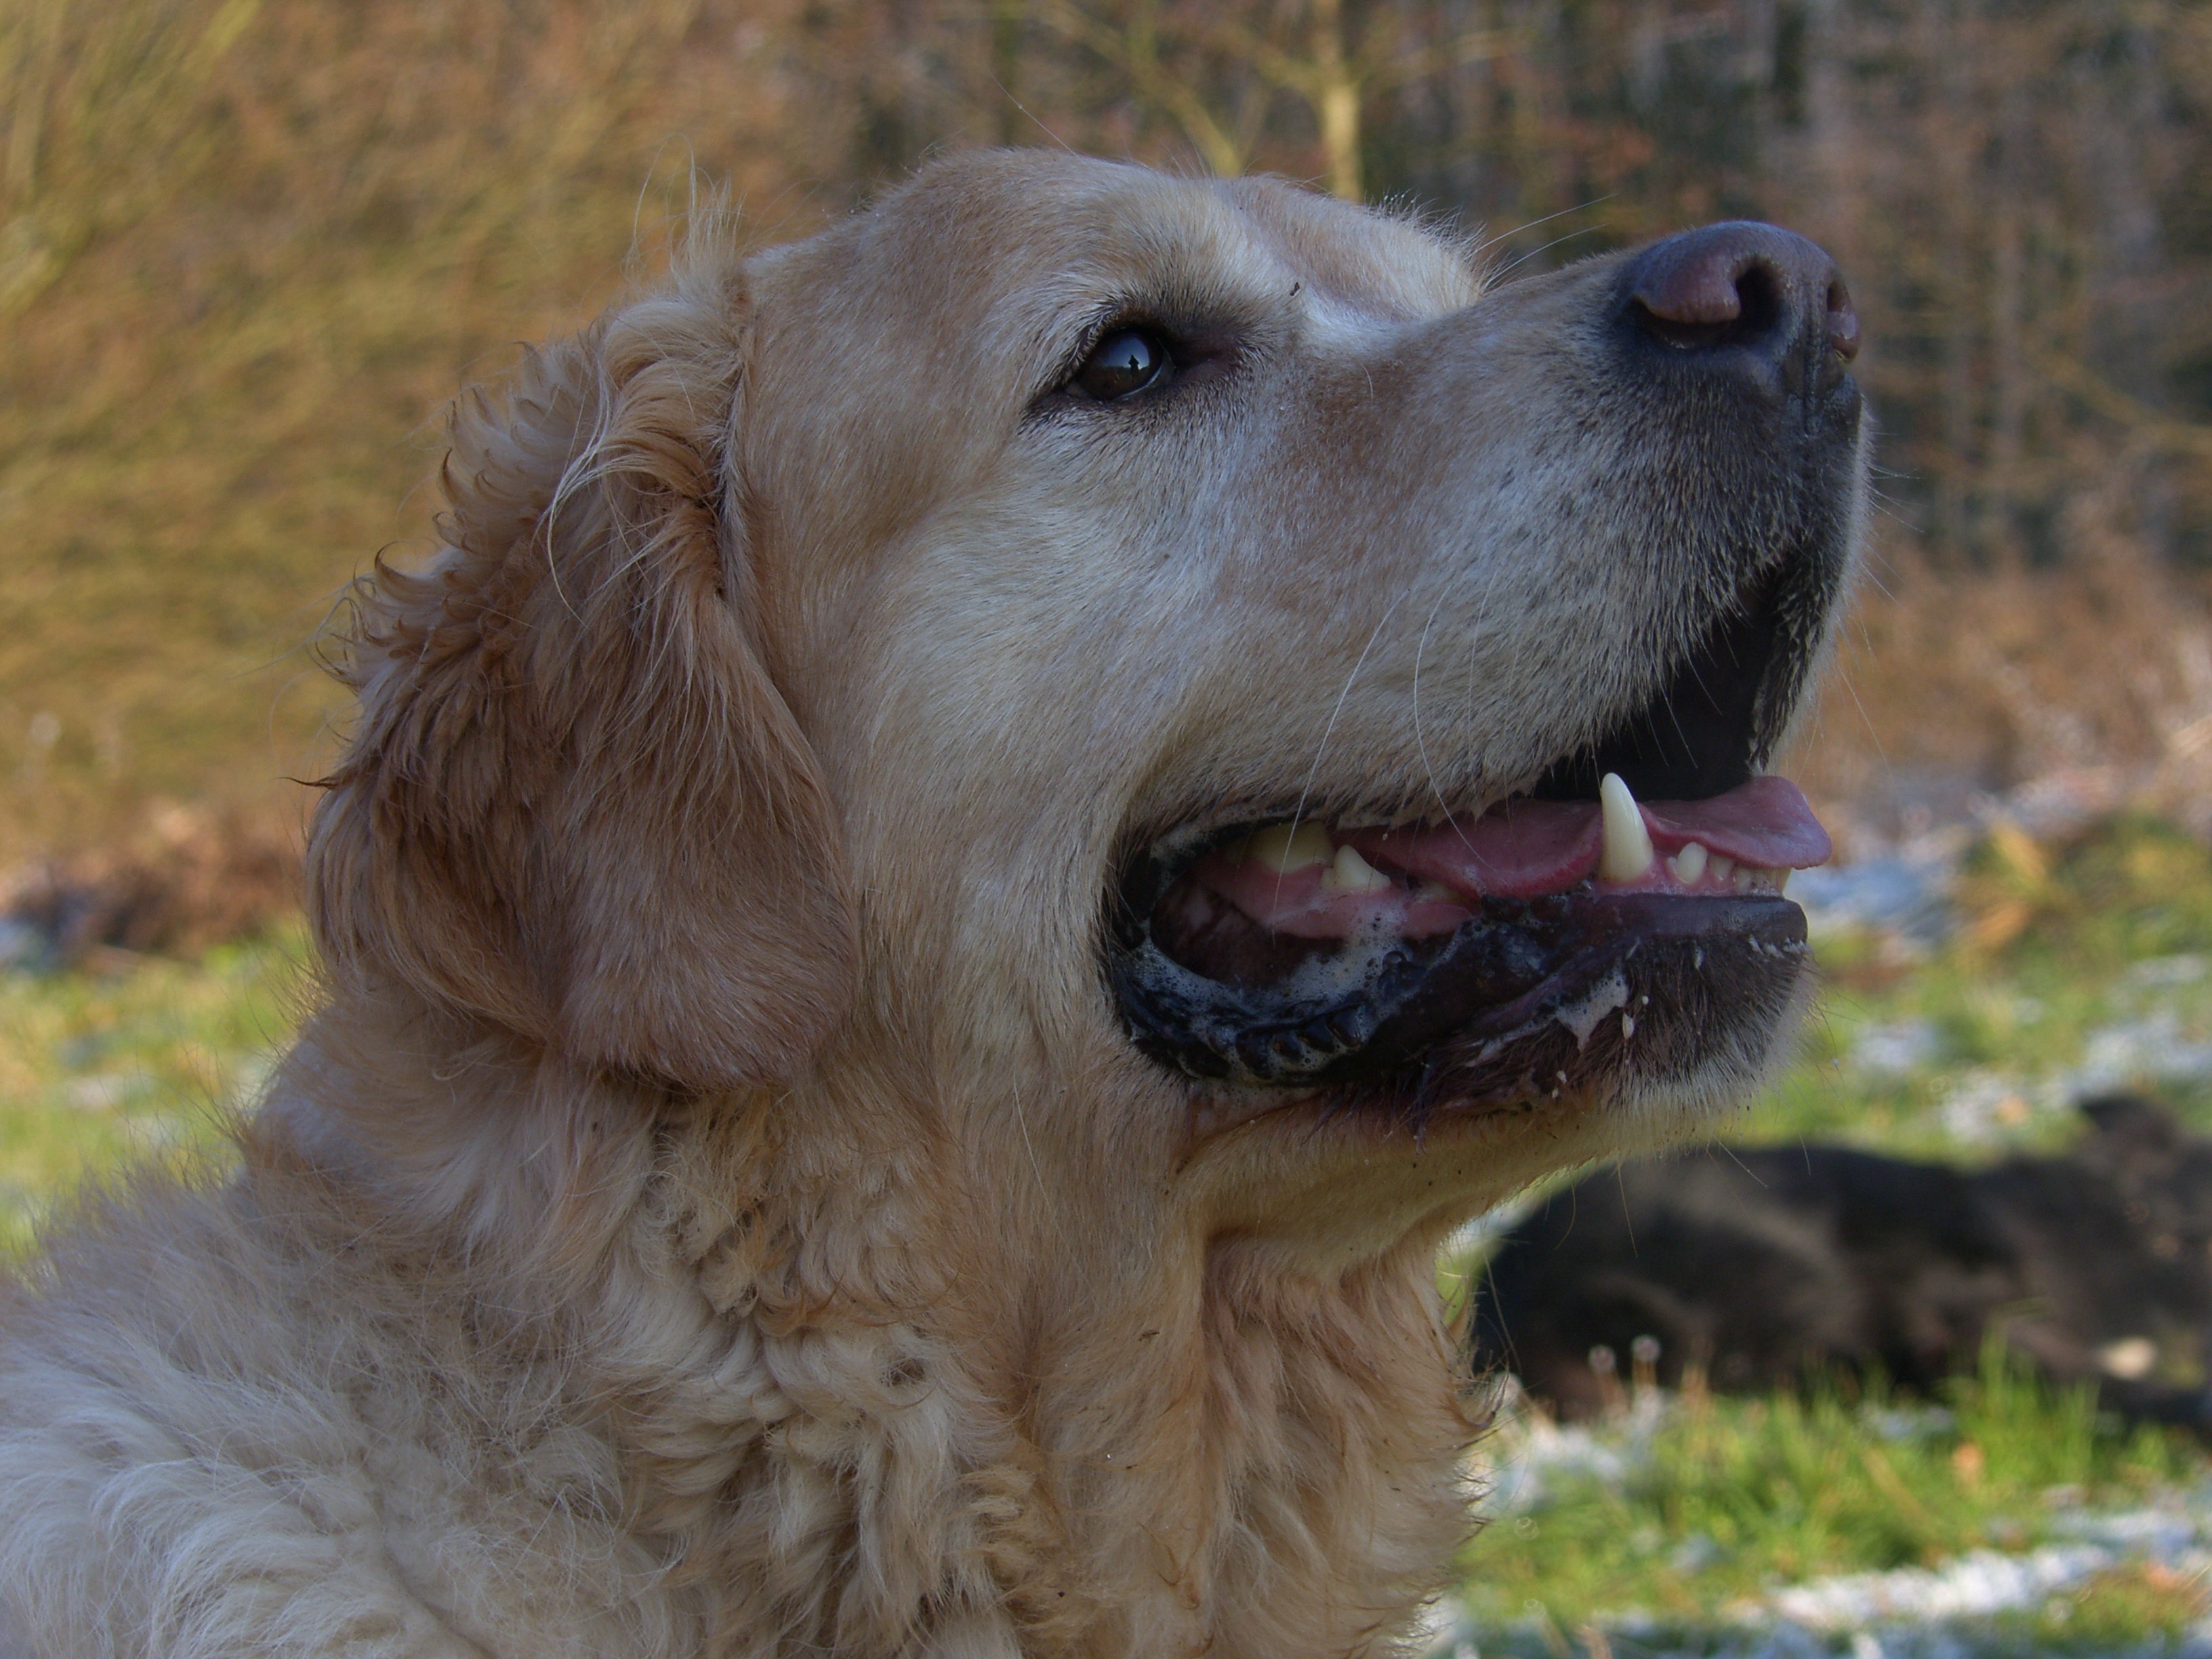
puppy, dog, mammal, golden retriever, vertebrate, labrador retriever, dog breed, retriever, goldendoodle, dog training, dog like mammal, carnivoran, dog crossbreeds, gundog training